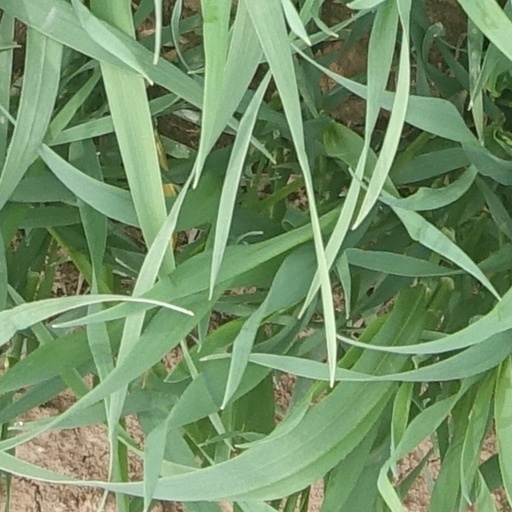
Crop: wheat